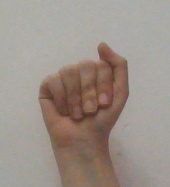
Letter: saad